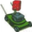
Label: lawn_mower